Kodak Retina Reflex

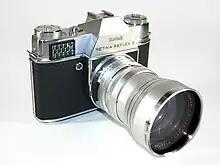
Retina Reflex S with Schneider-Kreuznach 200 mm 4.8 lens

Introduced in 1959, the Type 034 Retina Reflex S was a major redesign of the original Retina Reflex. The major difference is its use of fully interchangeable lenses, the same lenses that were made for the Kodak Retina IIIS rangefinder camera. The lens mount is commonly referred to as the Deckel mount, after the manufacturer of Compur leaf shutters. This same mount, with minor differences, was also used by a number of other German camera makers, including Braun and Voigtländer. It was also used in the later Retina Reflex III, Retina Reflex IV, and the Kodak Instamatic Reflex. As for the original Retina Reflex, lenses were available from both Schneider and Rodenstock, but this time the lenses had identical bayonet mounts.